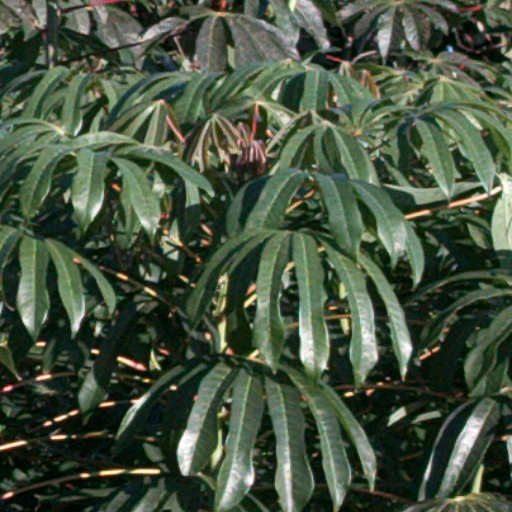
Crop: cassava